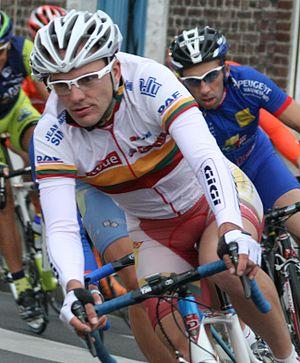
Vytautas Kaupas lors du Guidon d'or hellemmois 2010
Les championnats de Lituanie de cyclisme sur route ont été créés après la séparation des pays baltes de l'Union soviétique.
Vytautas Kaupas, né le 1ᵉʳ avril 1982 à Vilnius, est un coureur cycliste lituanien.